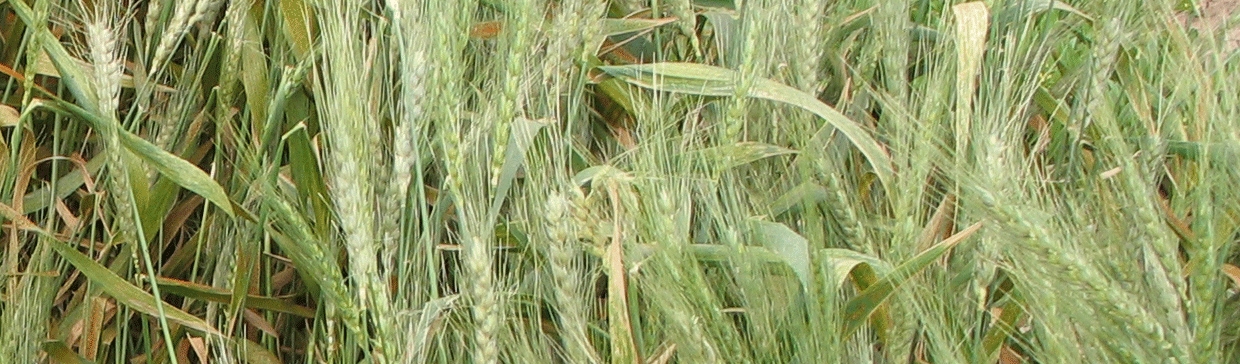
Label: Wheat___Brown_Rust